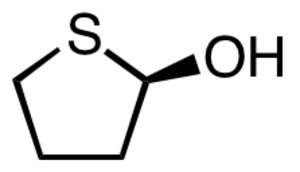
En chimie, un hémithioacétal est un groupe fonctionnel de formule générale R¹–CHOH–SR², où R¹ et R² représentent des groupes organiques. Ils se forment par réaction spontanée entre un aldéhyde R¹–CHO et un thiol R²–SH, avec lesquels ils restent en équilibre :